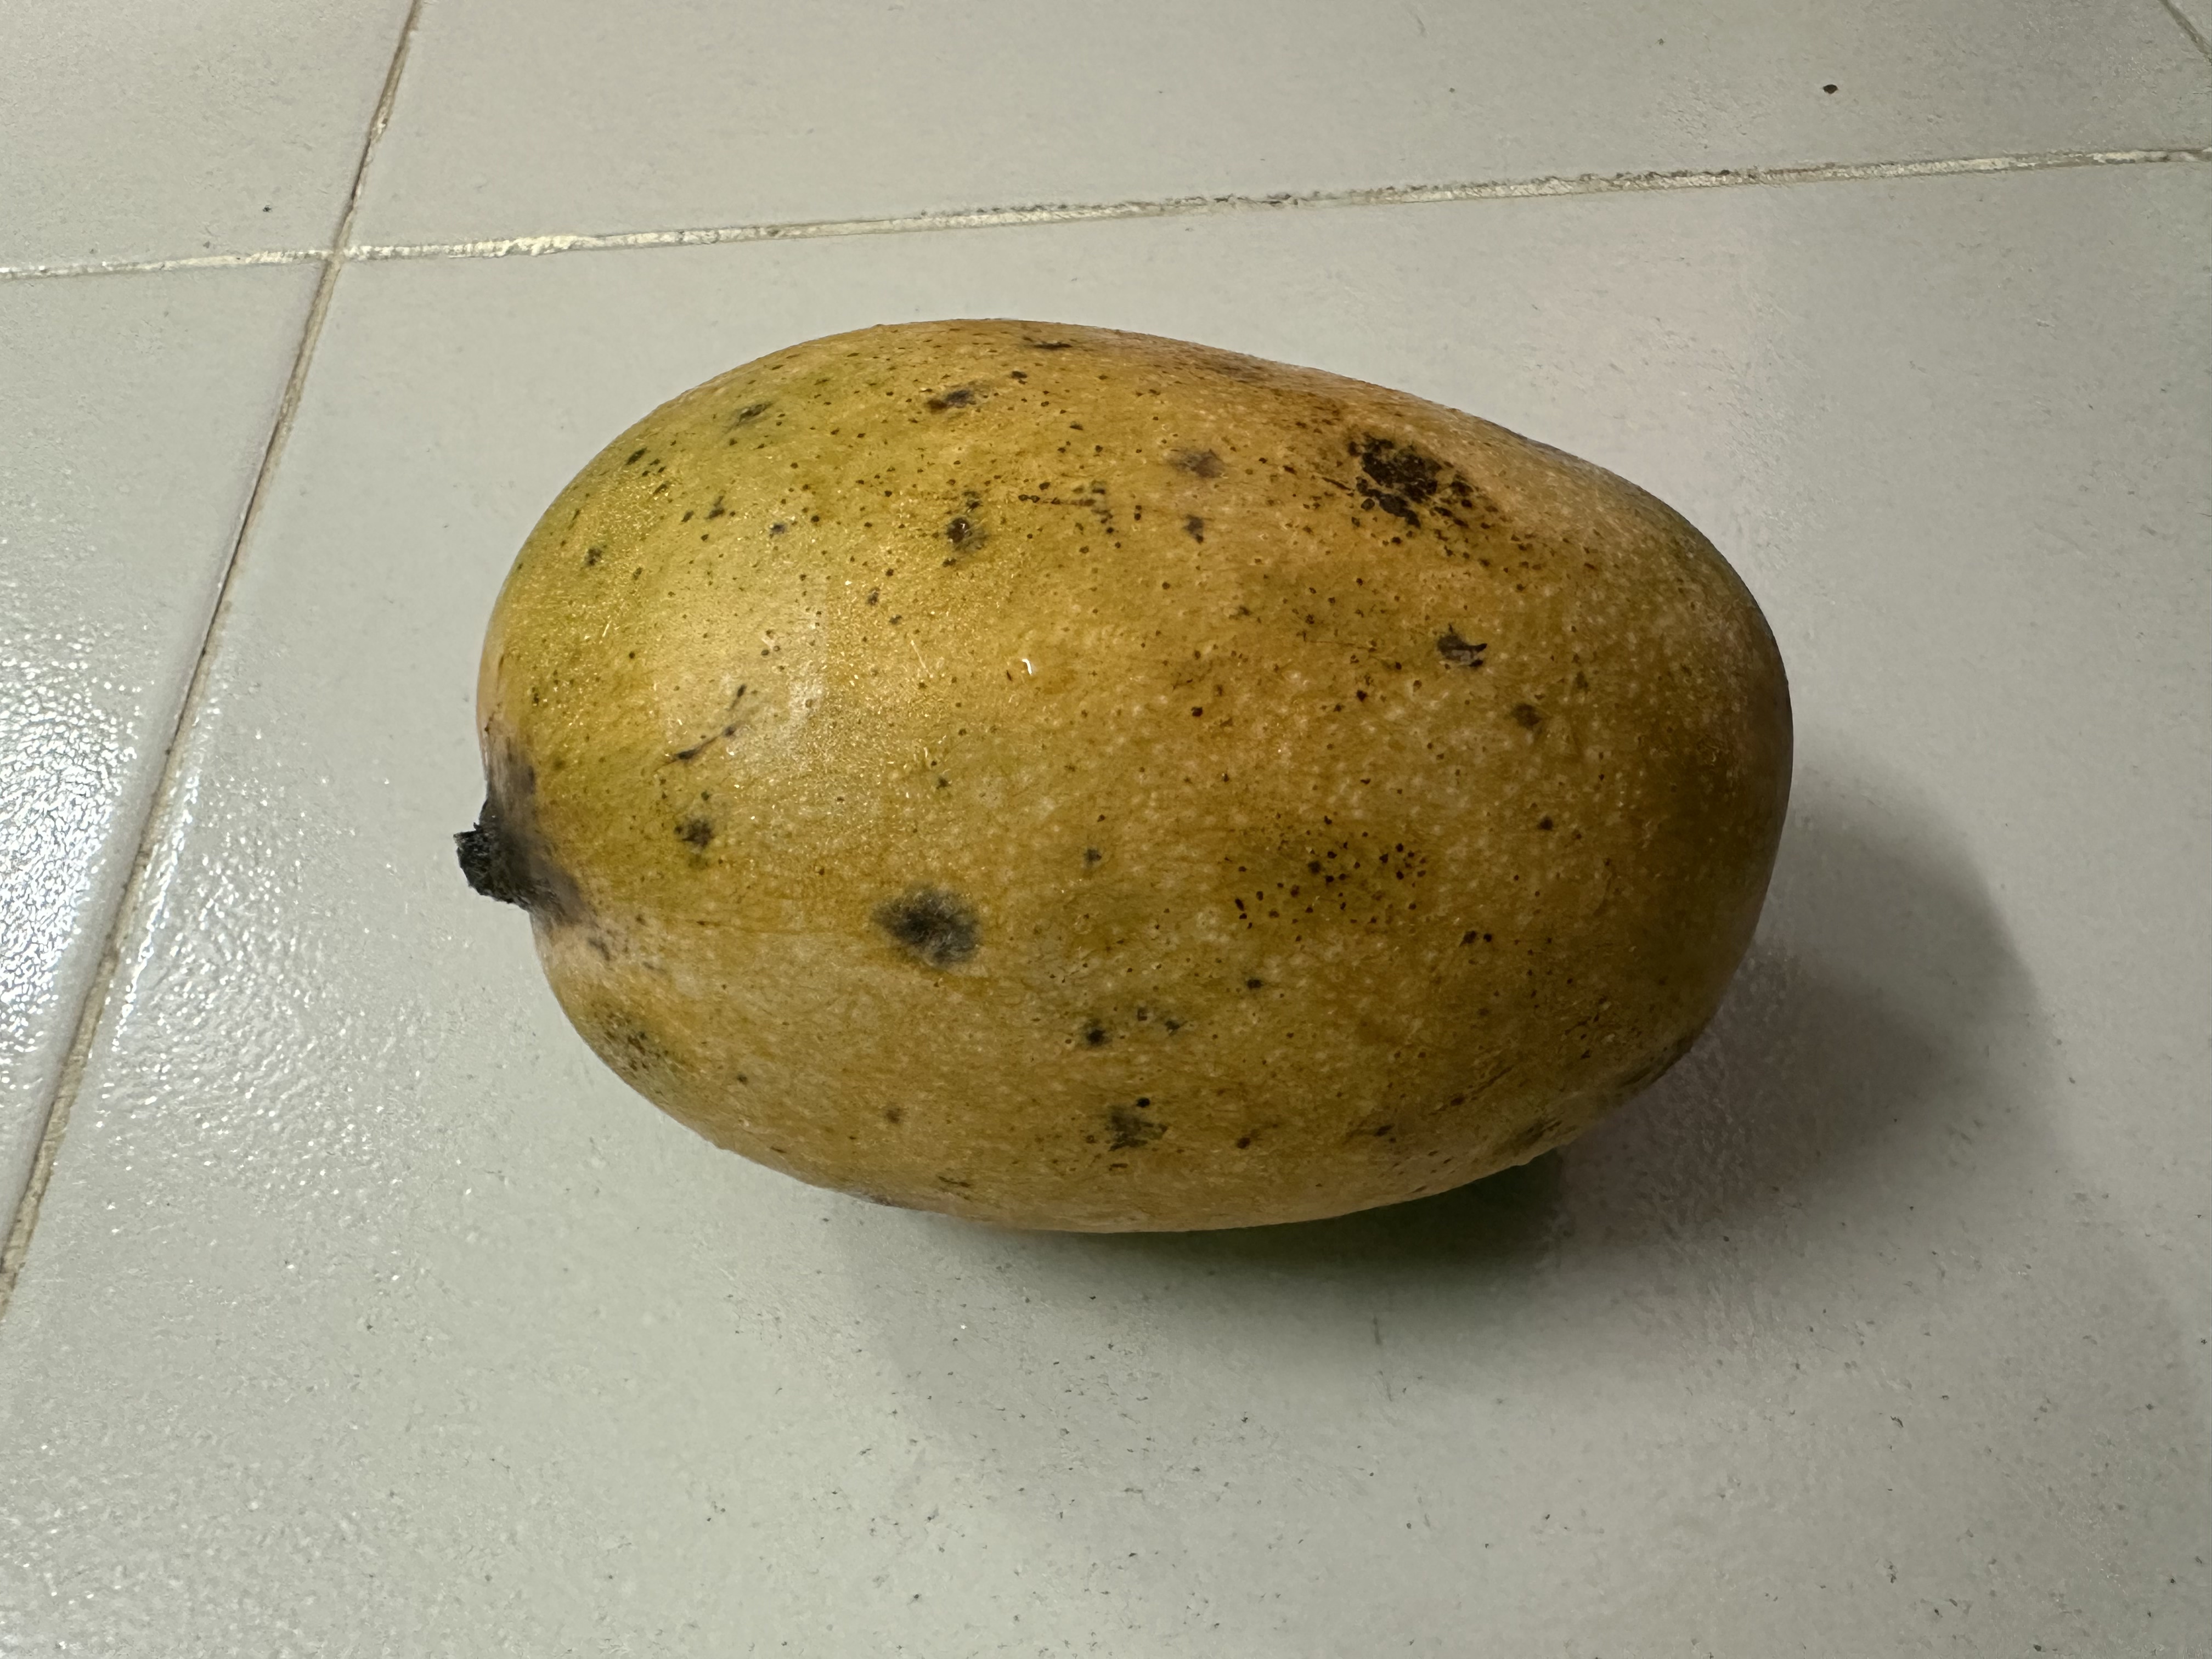
Mango variety: Mollika